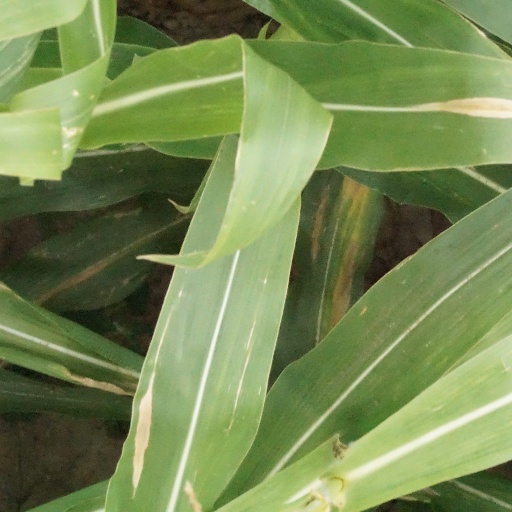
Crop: maize; corn